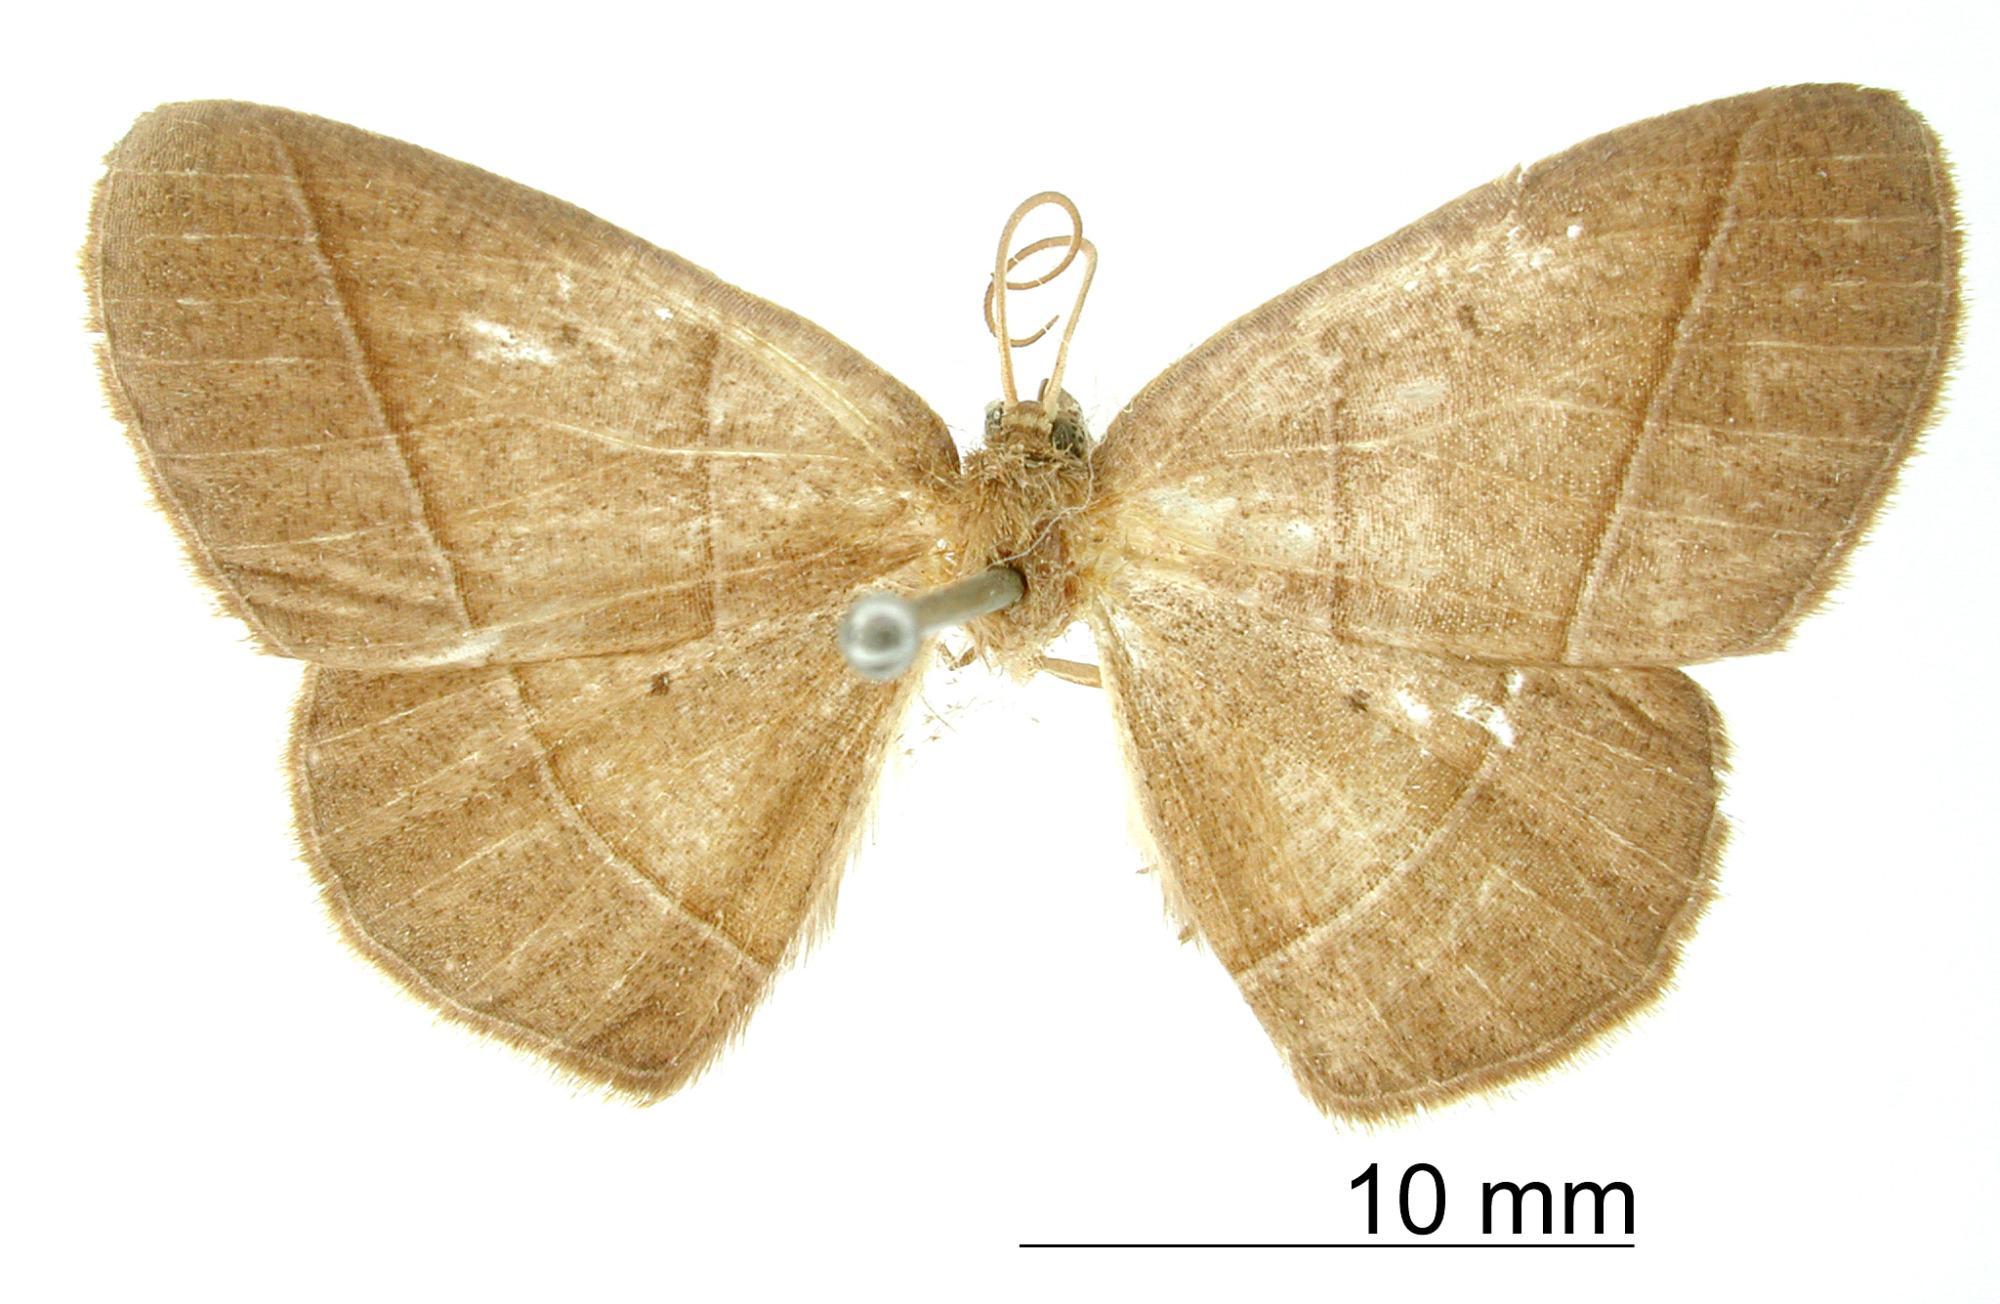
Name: Certima chiqua
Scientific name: Certima chiqua Schaus, 1901
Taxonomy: Animalia, Arthropoda, Insecta, Lepidoptera, Geometridae, Ennominae
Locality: Coatepec, Mexico, Mexico